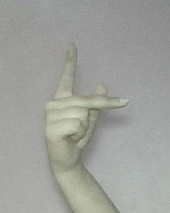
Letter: dha